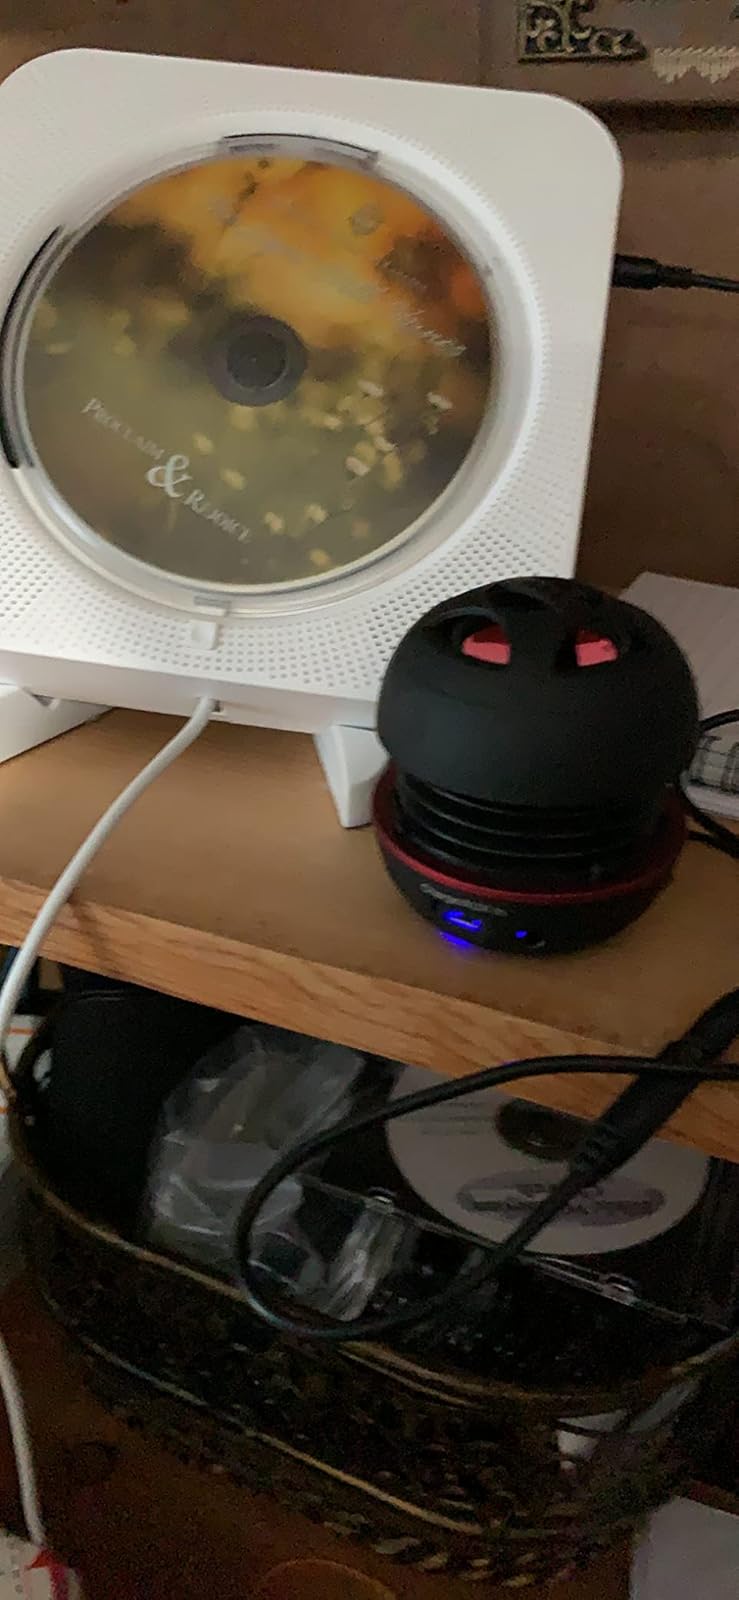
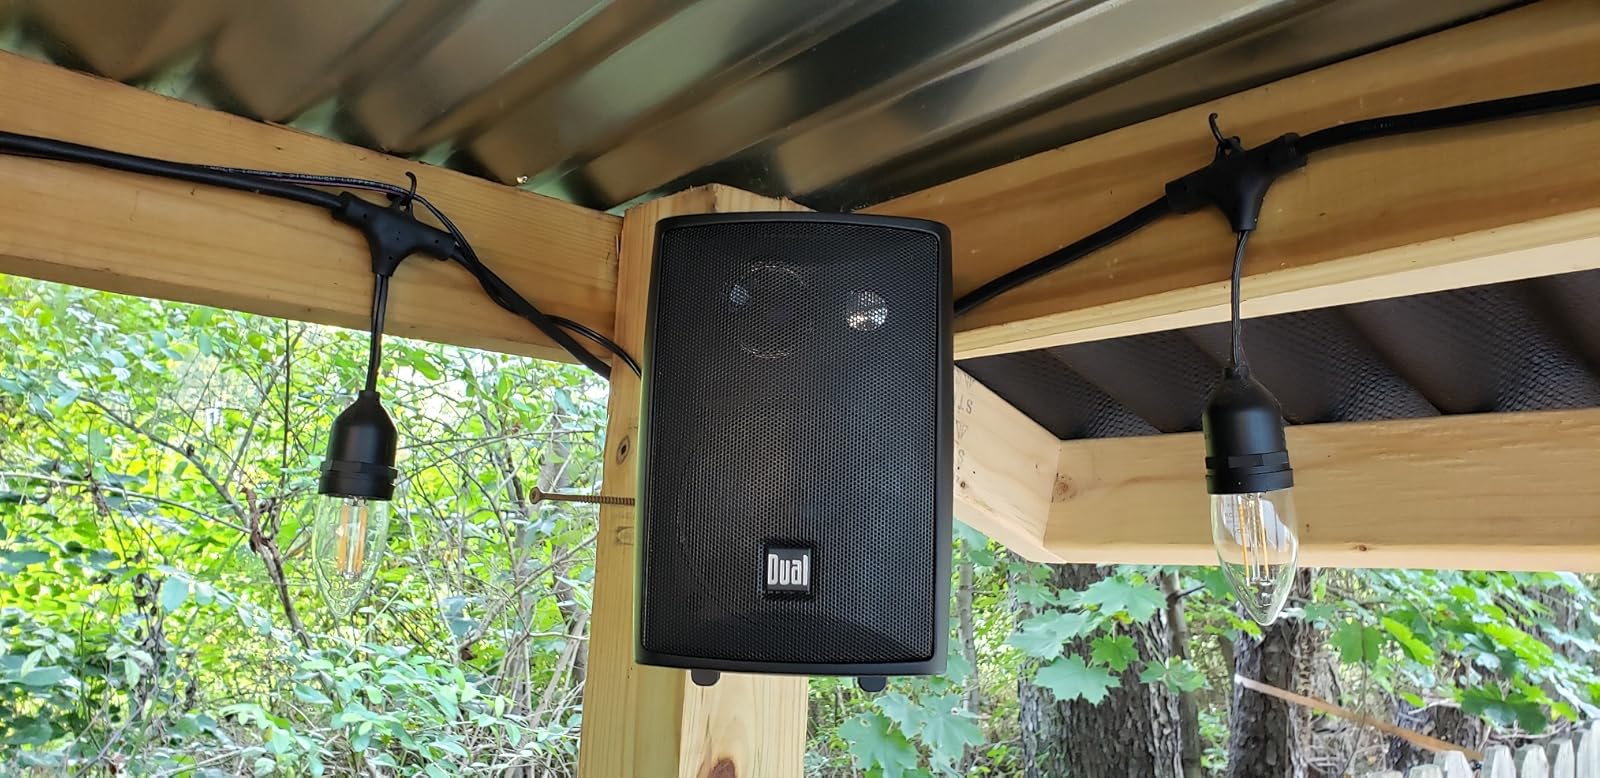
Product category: speaker
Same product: no